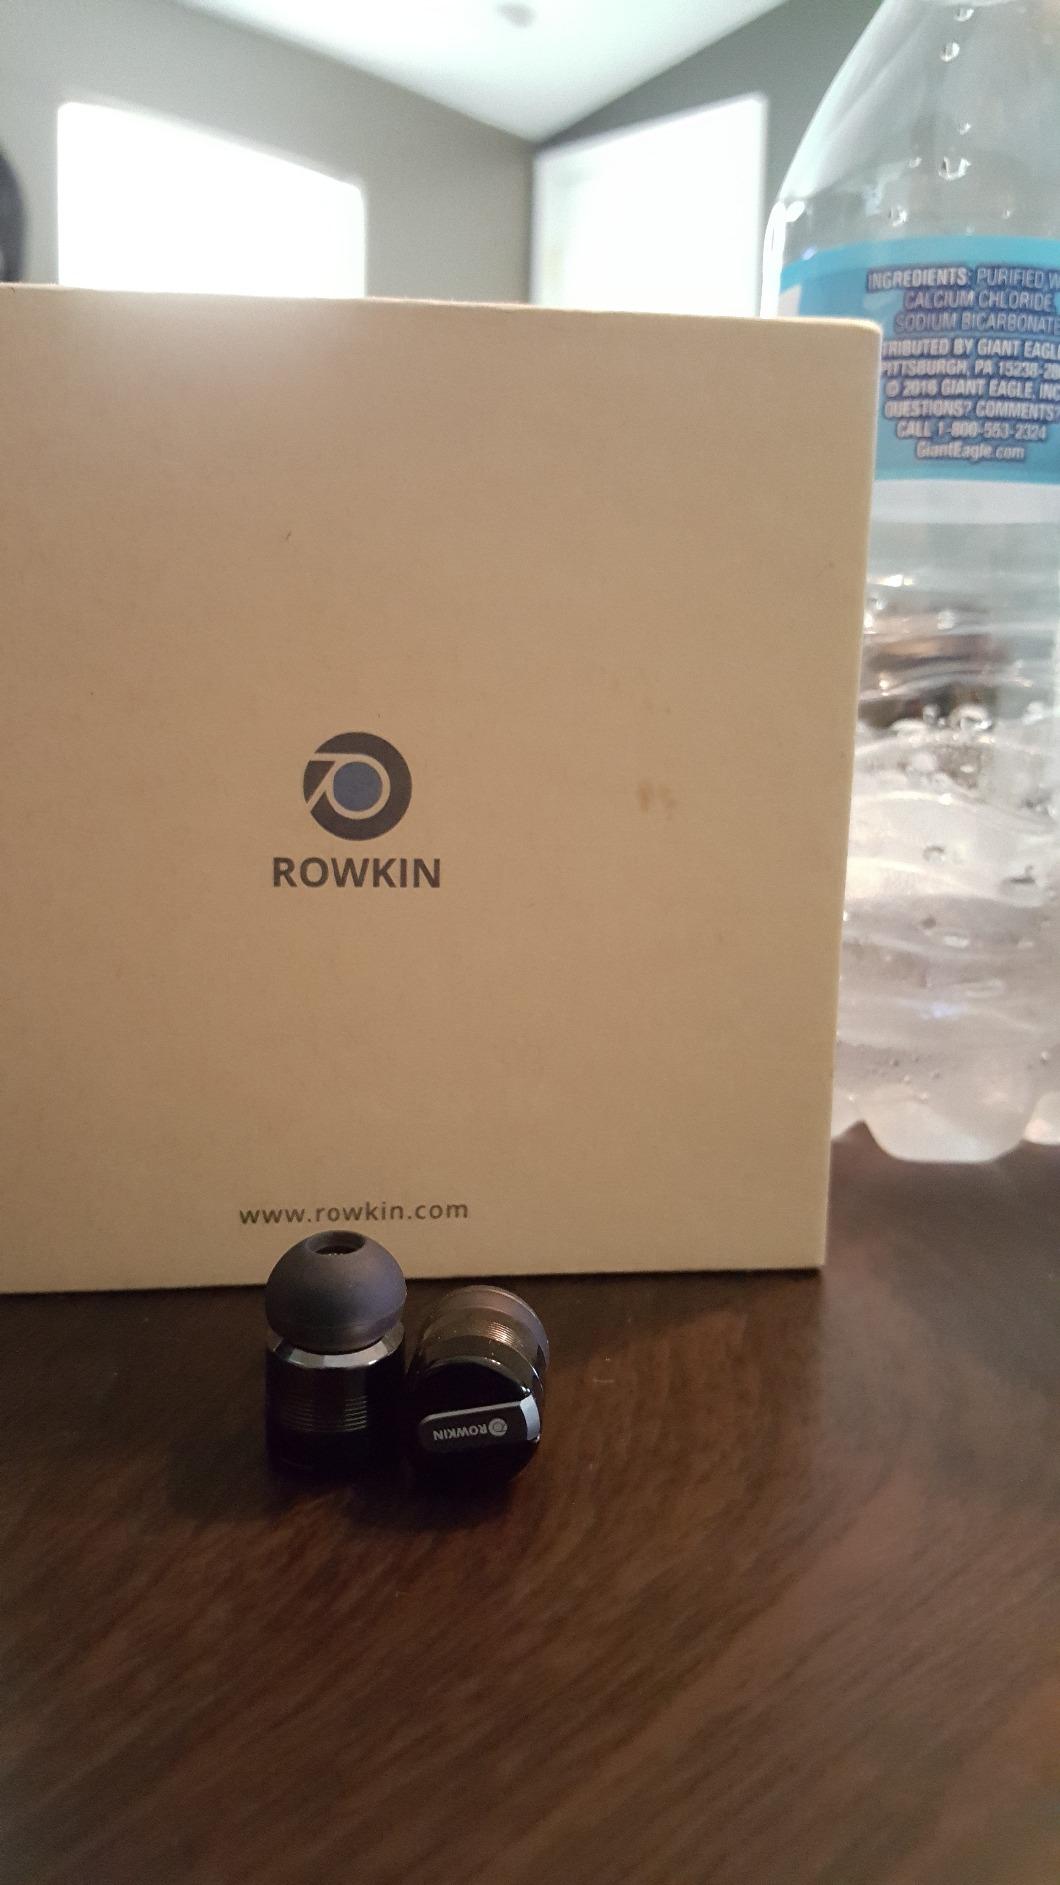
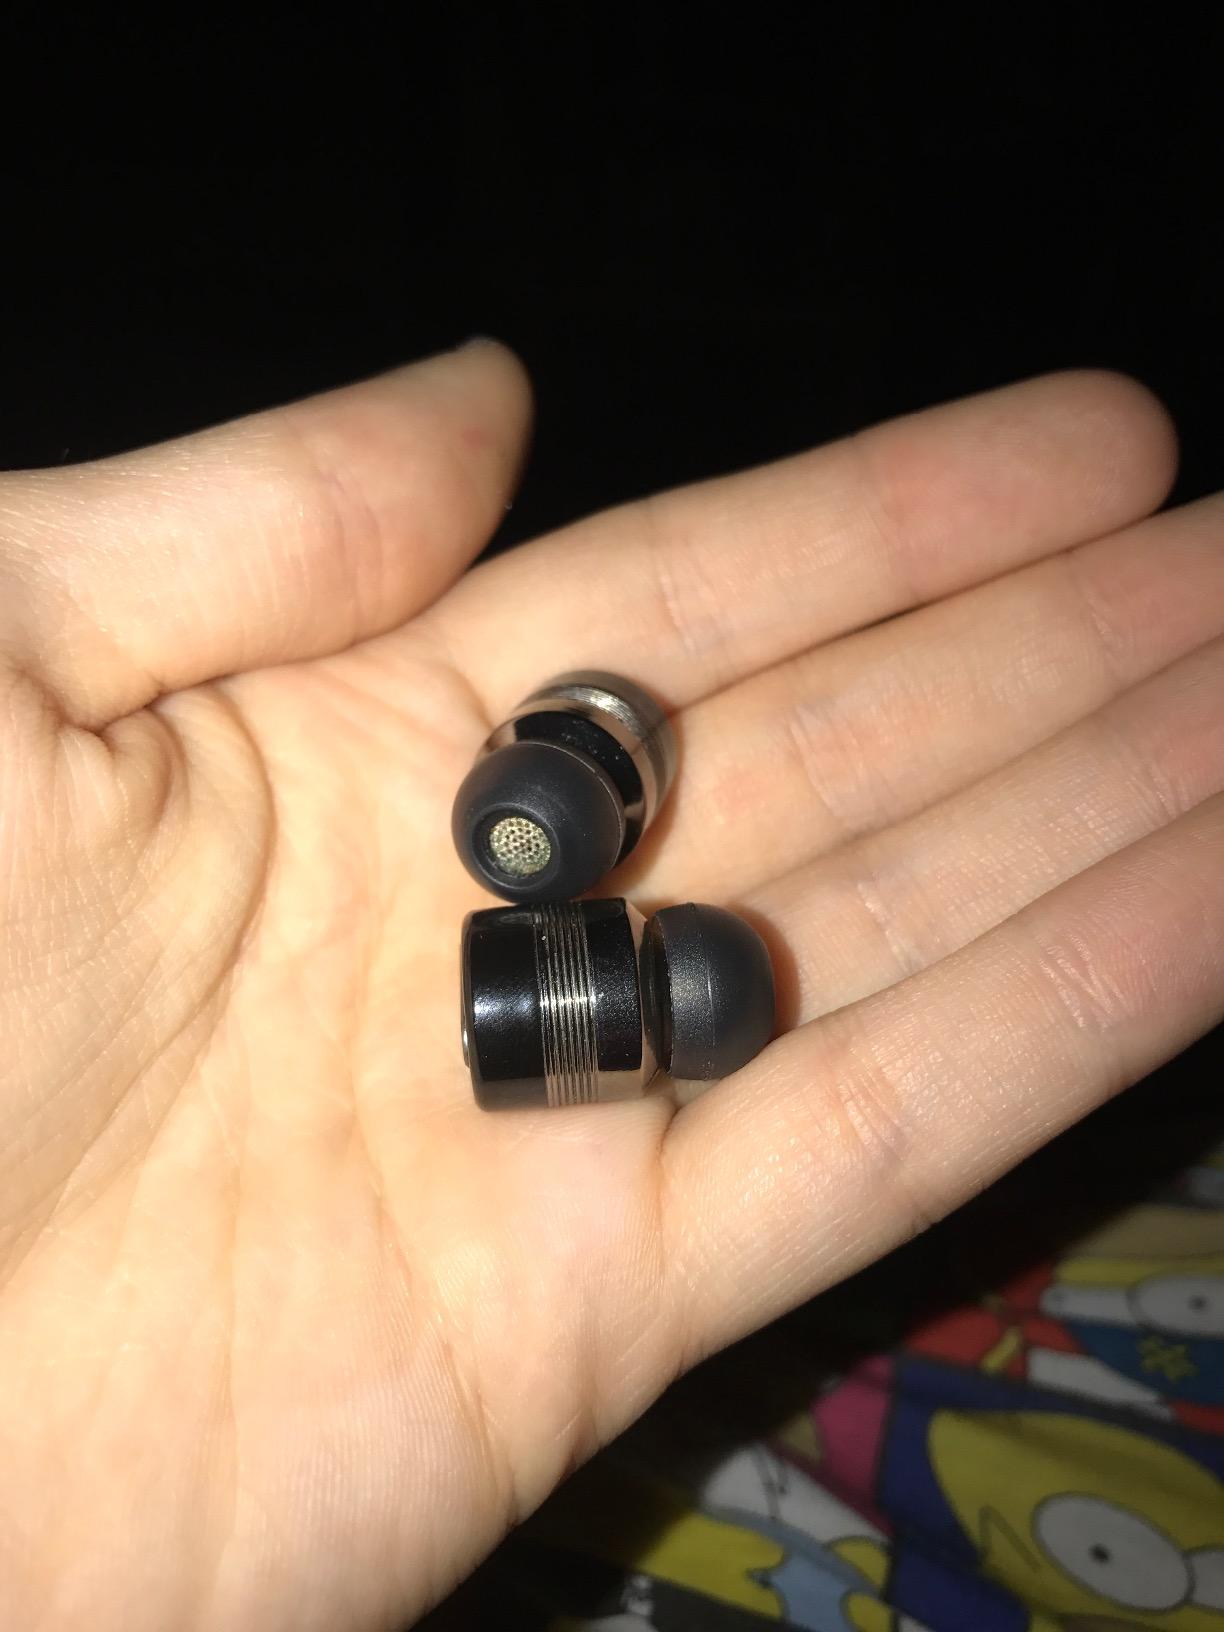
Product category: headphones
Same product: yes